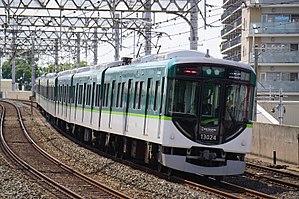
La Keihan Electric Railway Co., Ltd., communément appelée Keihan, est une compagnie ferroviaire privée qui exploite des lignes ferroviaires dans les préfectures d’Osaka, de Kyoto et de Shiga au Japon. Elle possède aussi un réseau de lignes de bus.